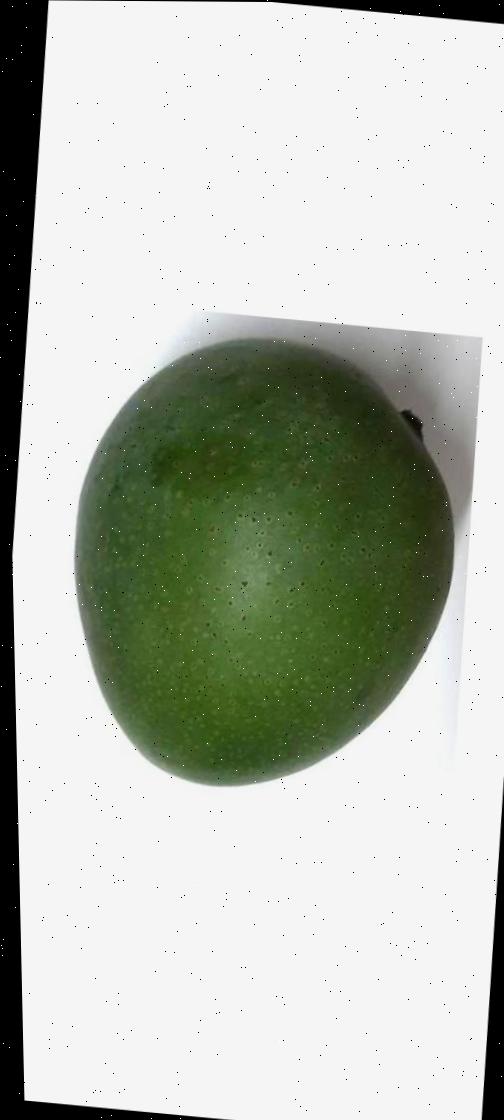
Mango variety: Ashshina Zhinuk